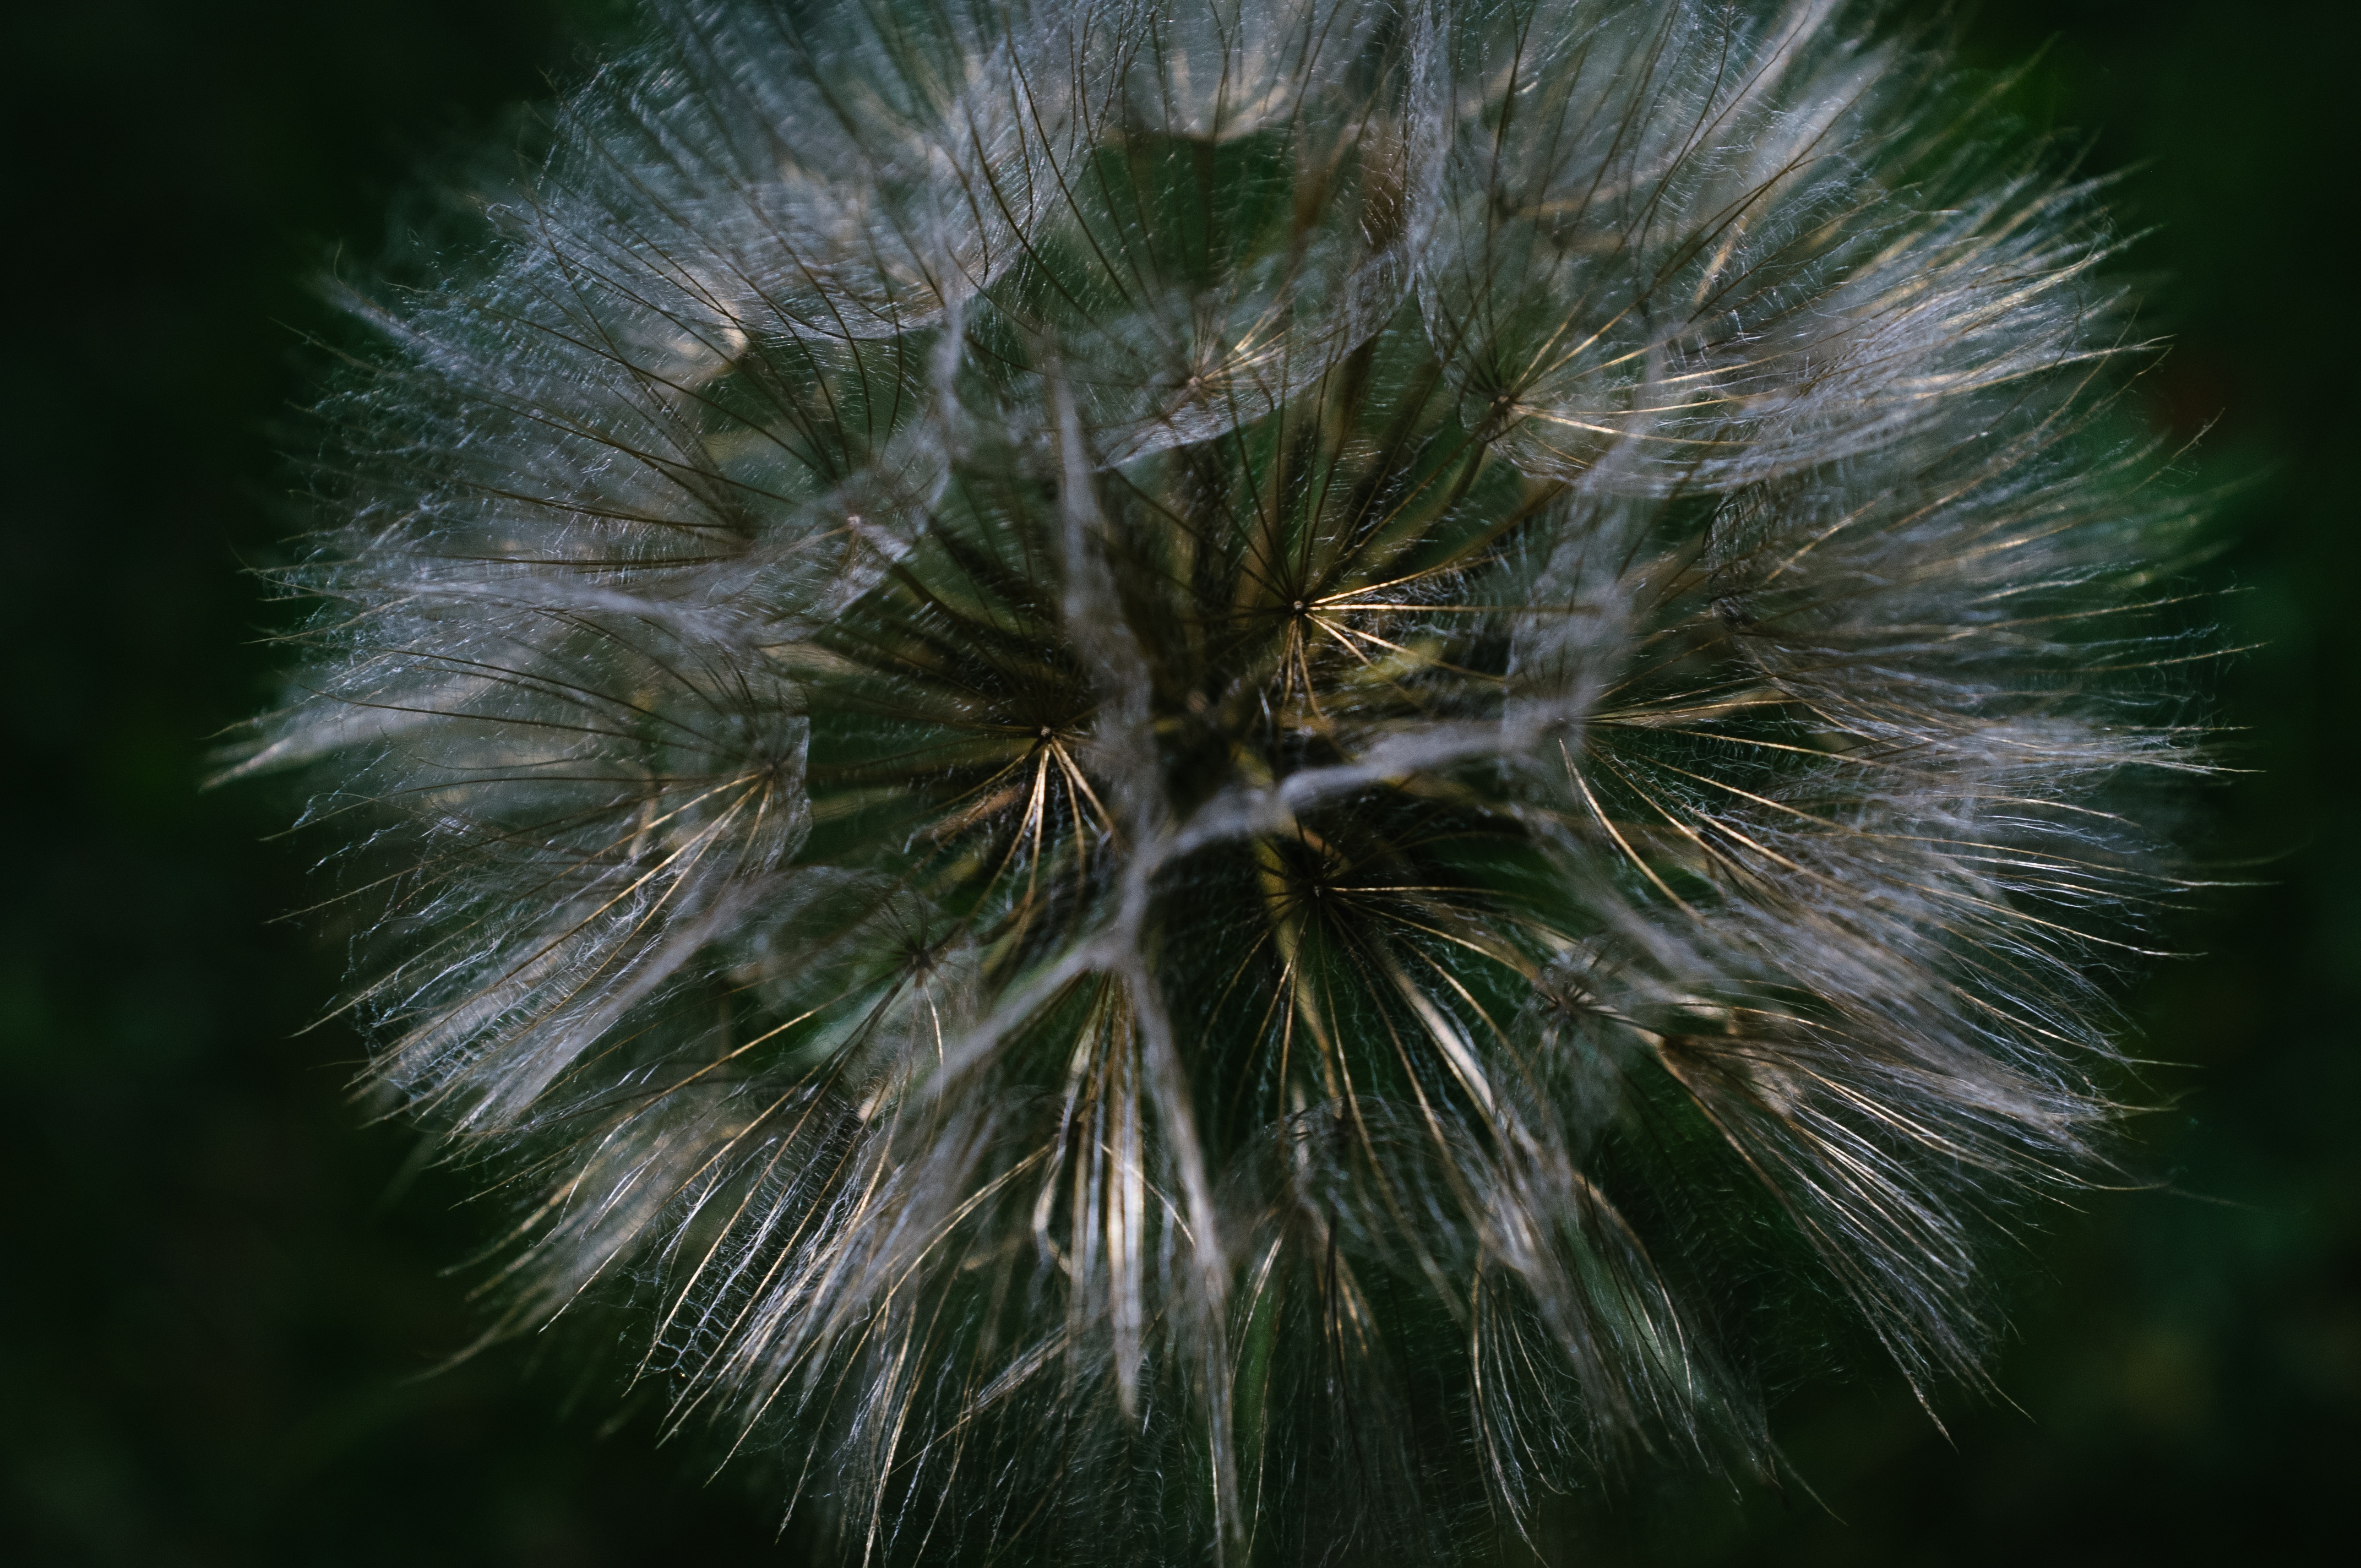
tree, nature, grass, branch, plant, photography, dandelion, flower, green, flora, close up, macro photography, flowering plant, daisy family, plant stem, land plant